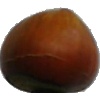
Label: nut_forest